Professional shogi player

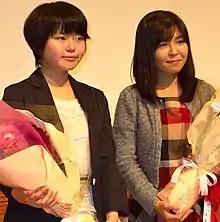
Women's professionals Momoko Katō 3-dan (left) and Sae Itō 2-dan (right) in 2015

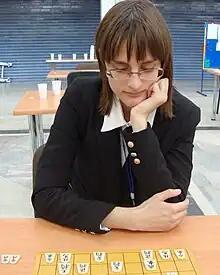
Karolina Styczyńska became the first non-Japanese professional shogi player in 2017

Women's professional players are in groups distinct from regular professional players. Currently, no female has yet qualified to become a regular professional although over the years there have been several female apprentice professionals competing to obtain such status, with Kana Fukuma, Tomoka Nishiyama and Nanami Naka getting as far as the rank of 3-dan.